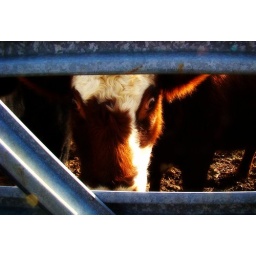
cow in red